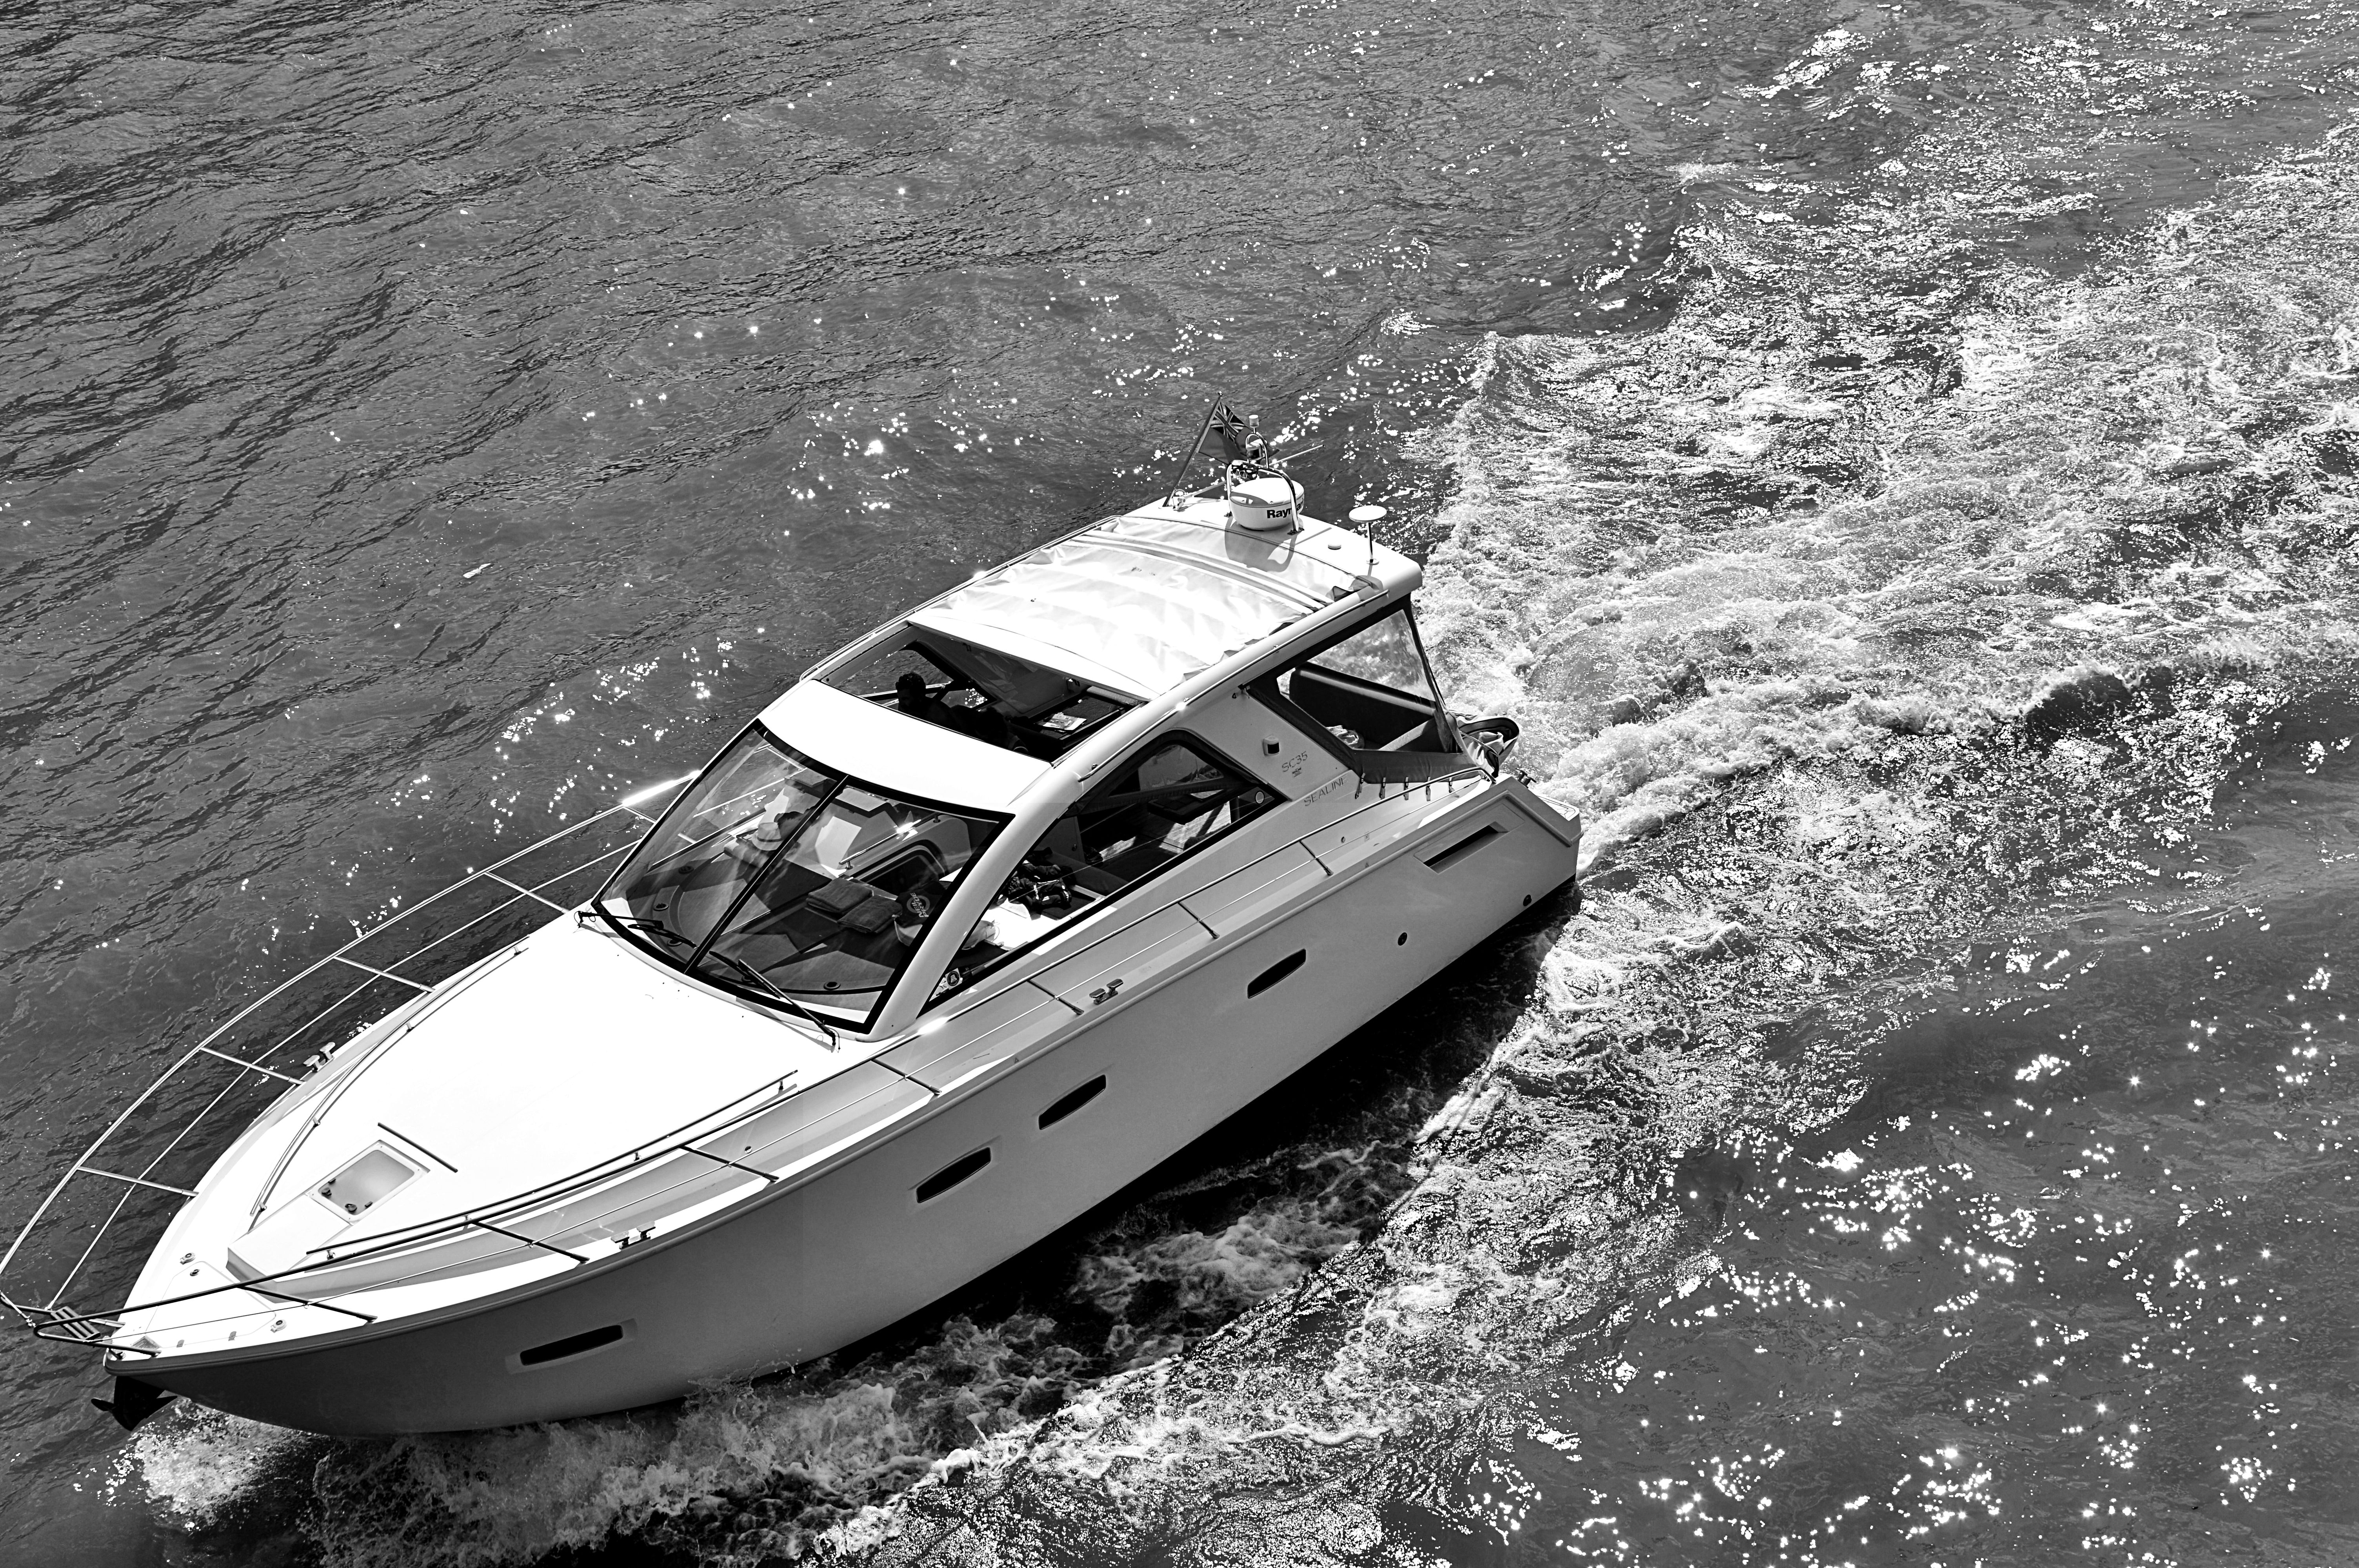
vehicle, water transportation, boat, speedboat, yacht, mode of transport, boating, luxury yacht, waterway, car, watercraft, photography, recreation, automotive exterior, naval architecture, auto part, landscape, black and white, picnic boat, hardtop